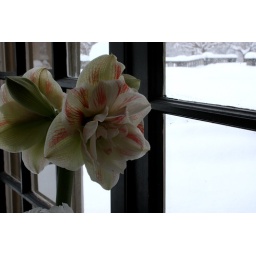
a pic of a flower with the winter snow through the window in the background. Looking out onto the Eastman house gardens.